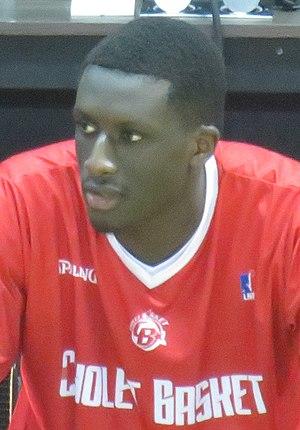
Abdoulaye N'Doye avant d'entrer en jeu le 12 octobre 2018 lors du match en déplacement chez le Fos Provence Basket dans le cadre de la cinquième journée du championnat 2018-2019 de Jeep Elite.